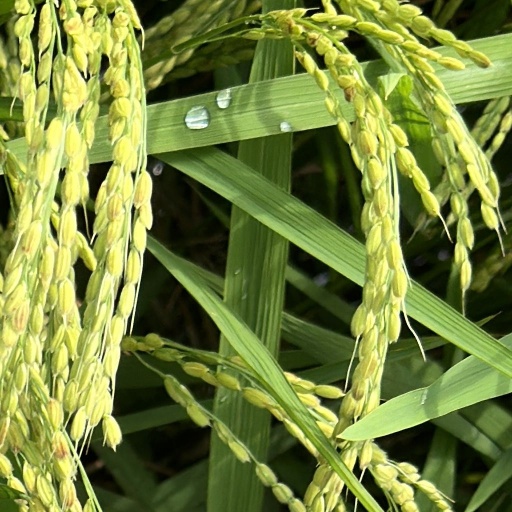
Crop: rice